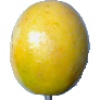
Label: maracuja